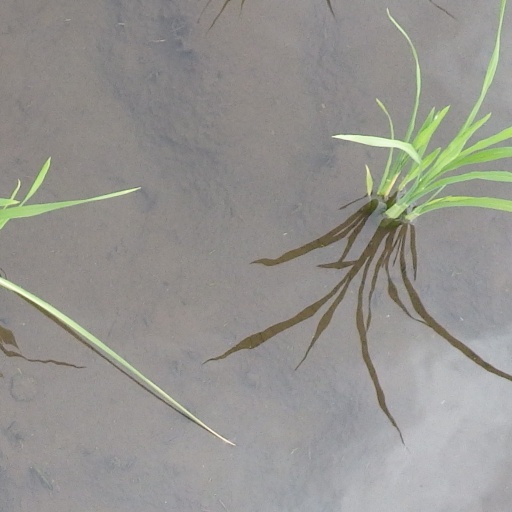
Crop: rice